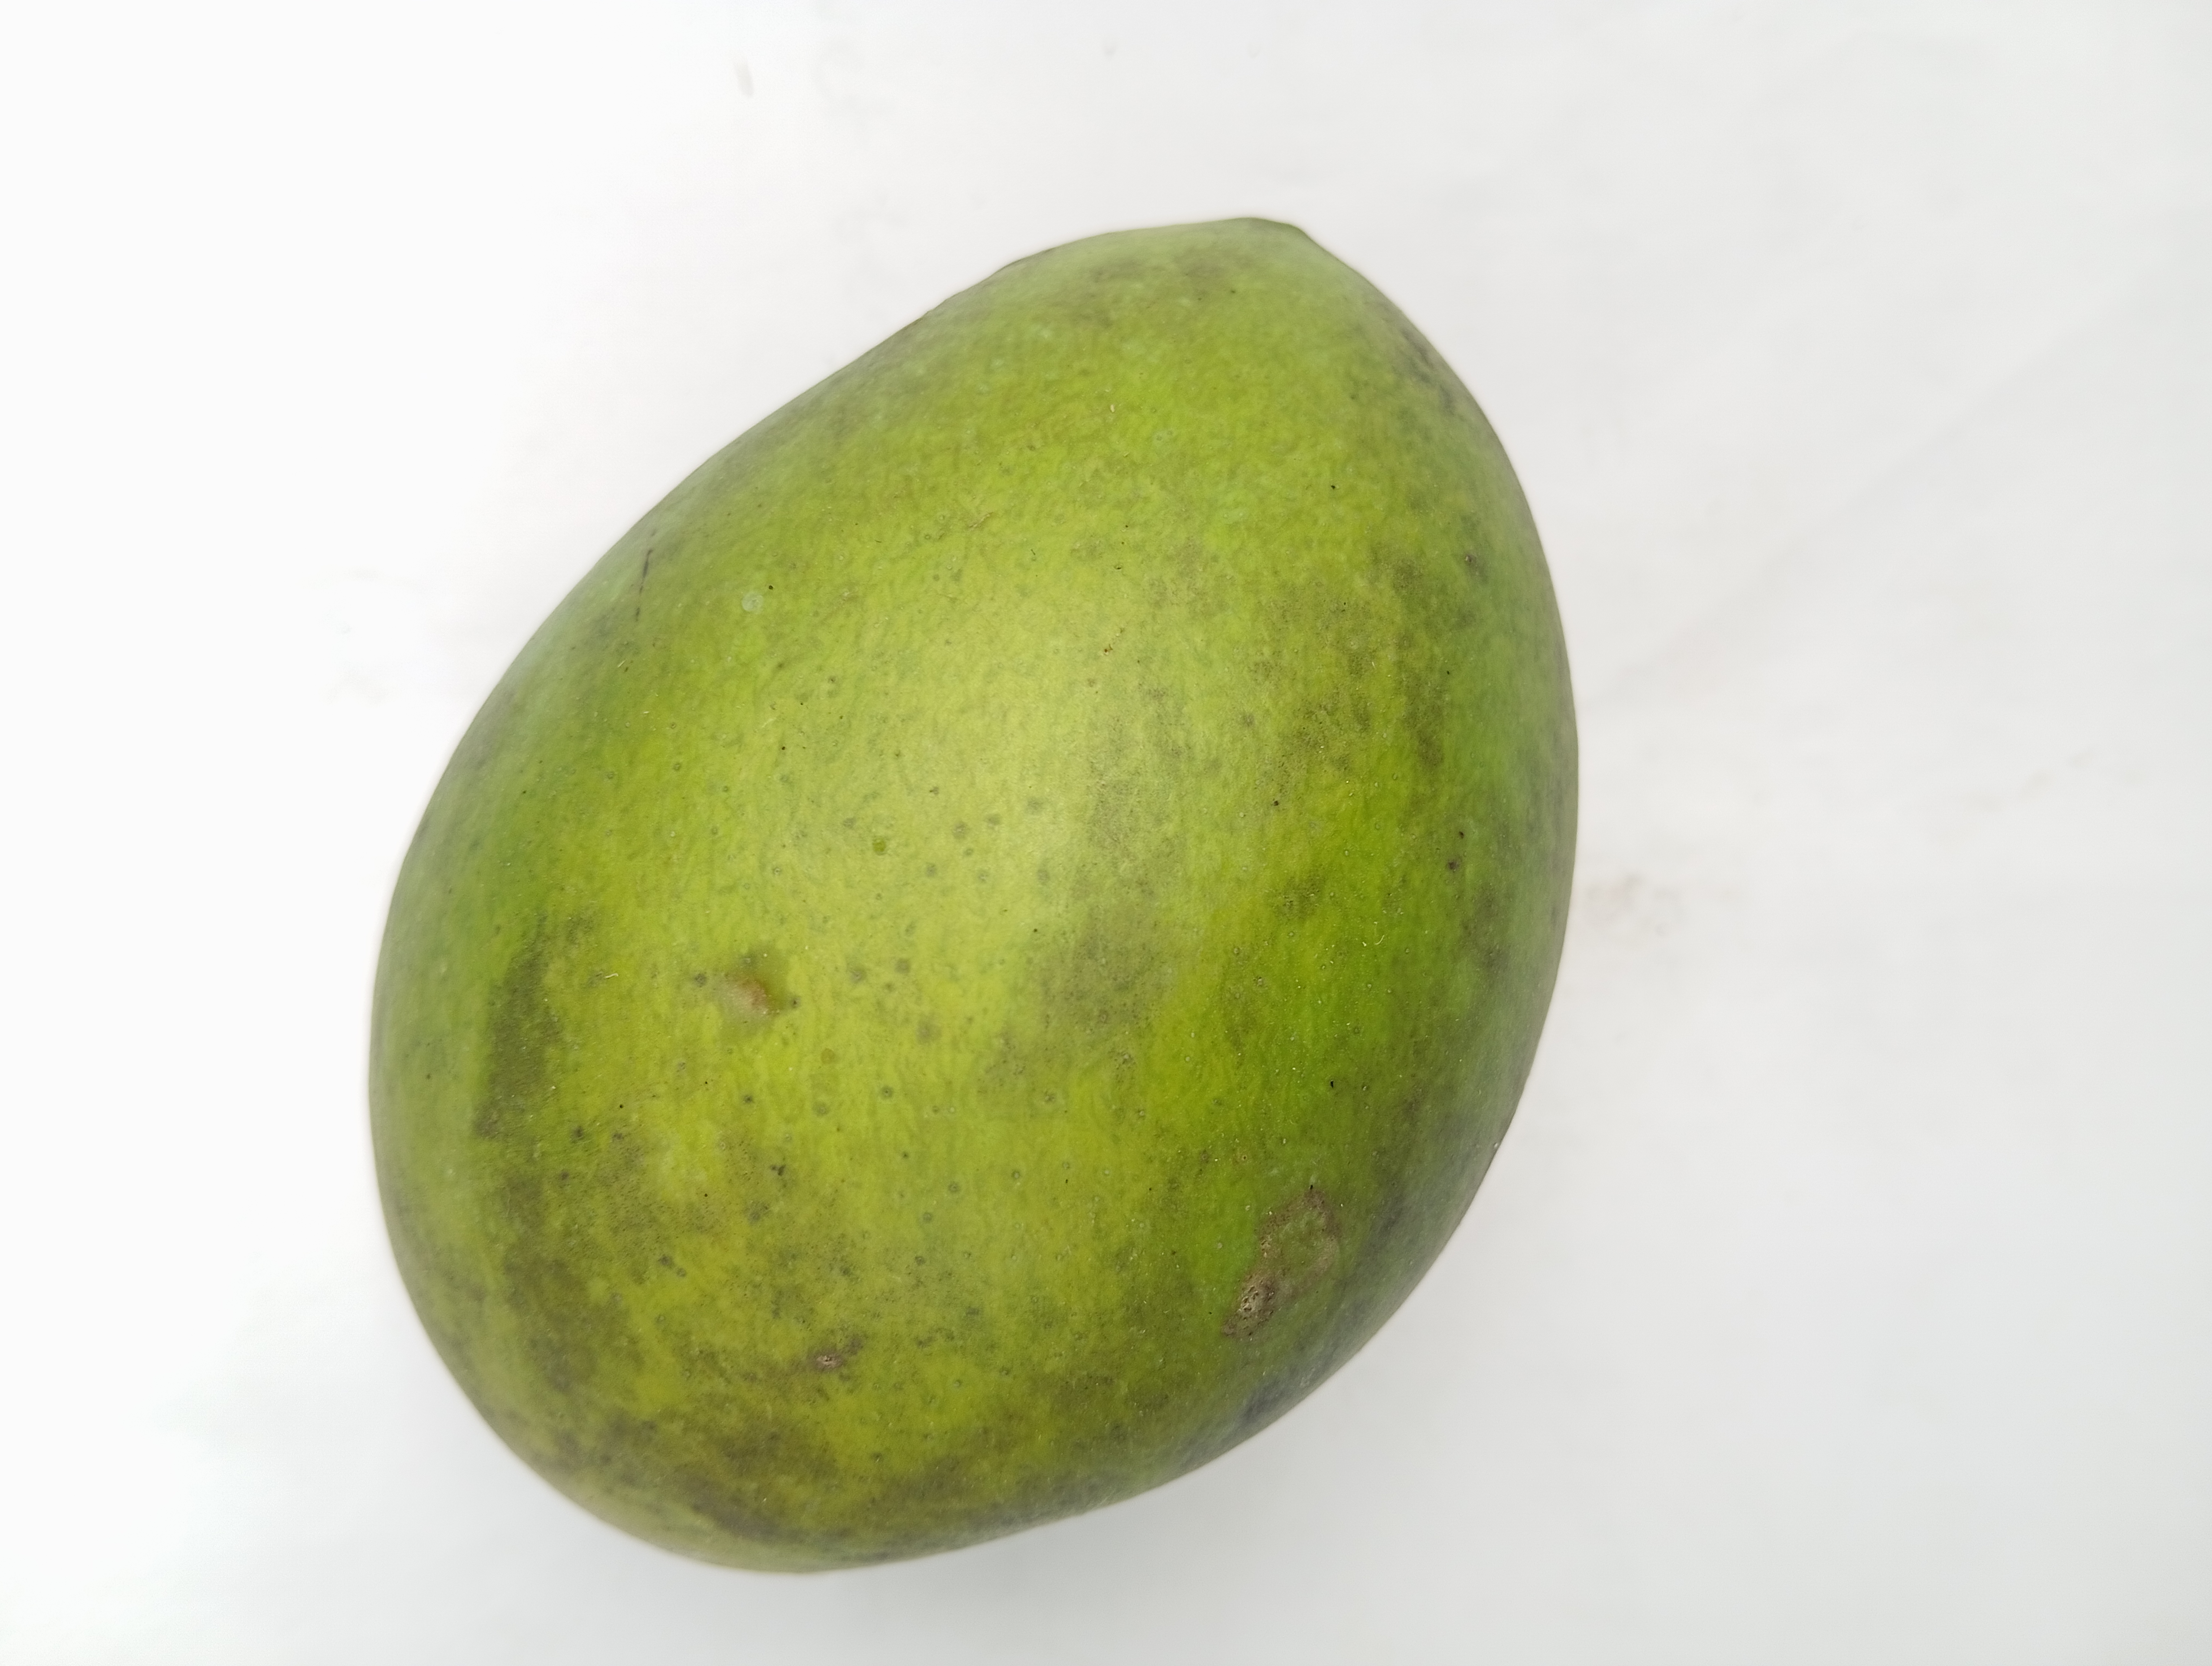
Mango variety: Harivanga